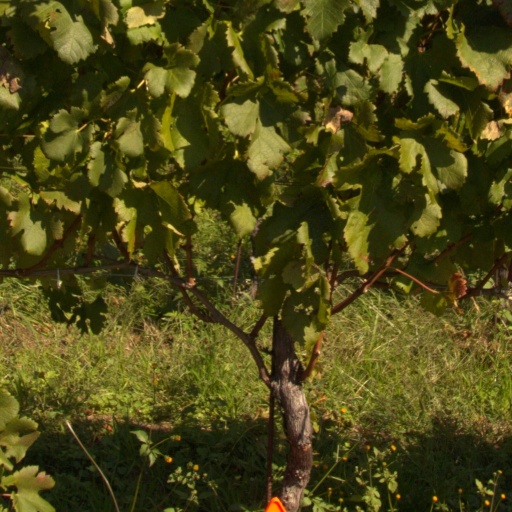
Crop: grape